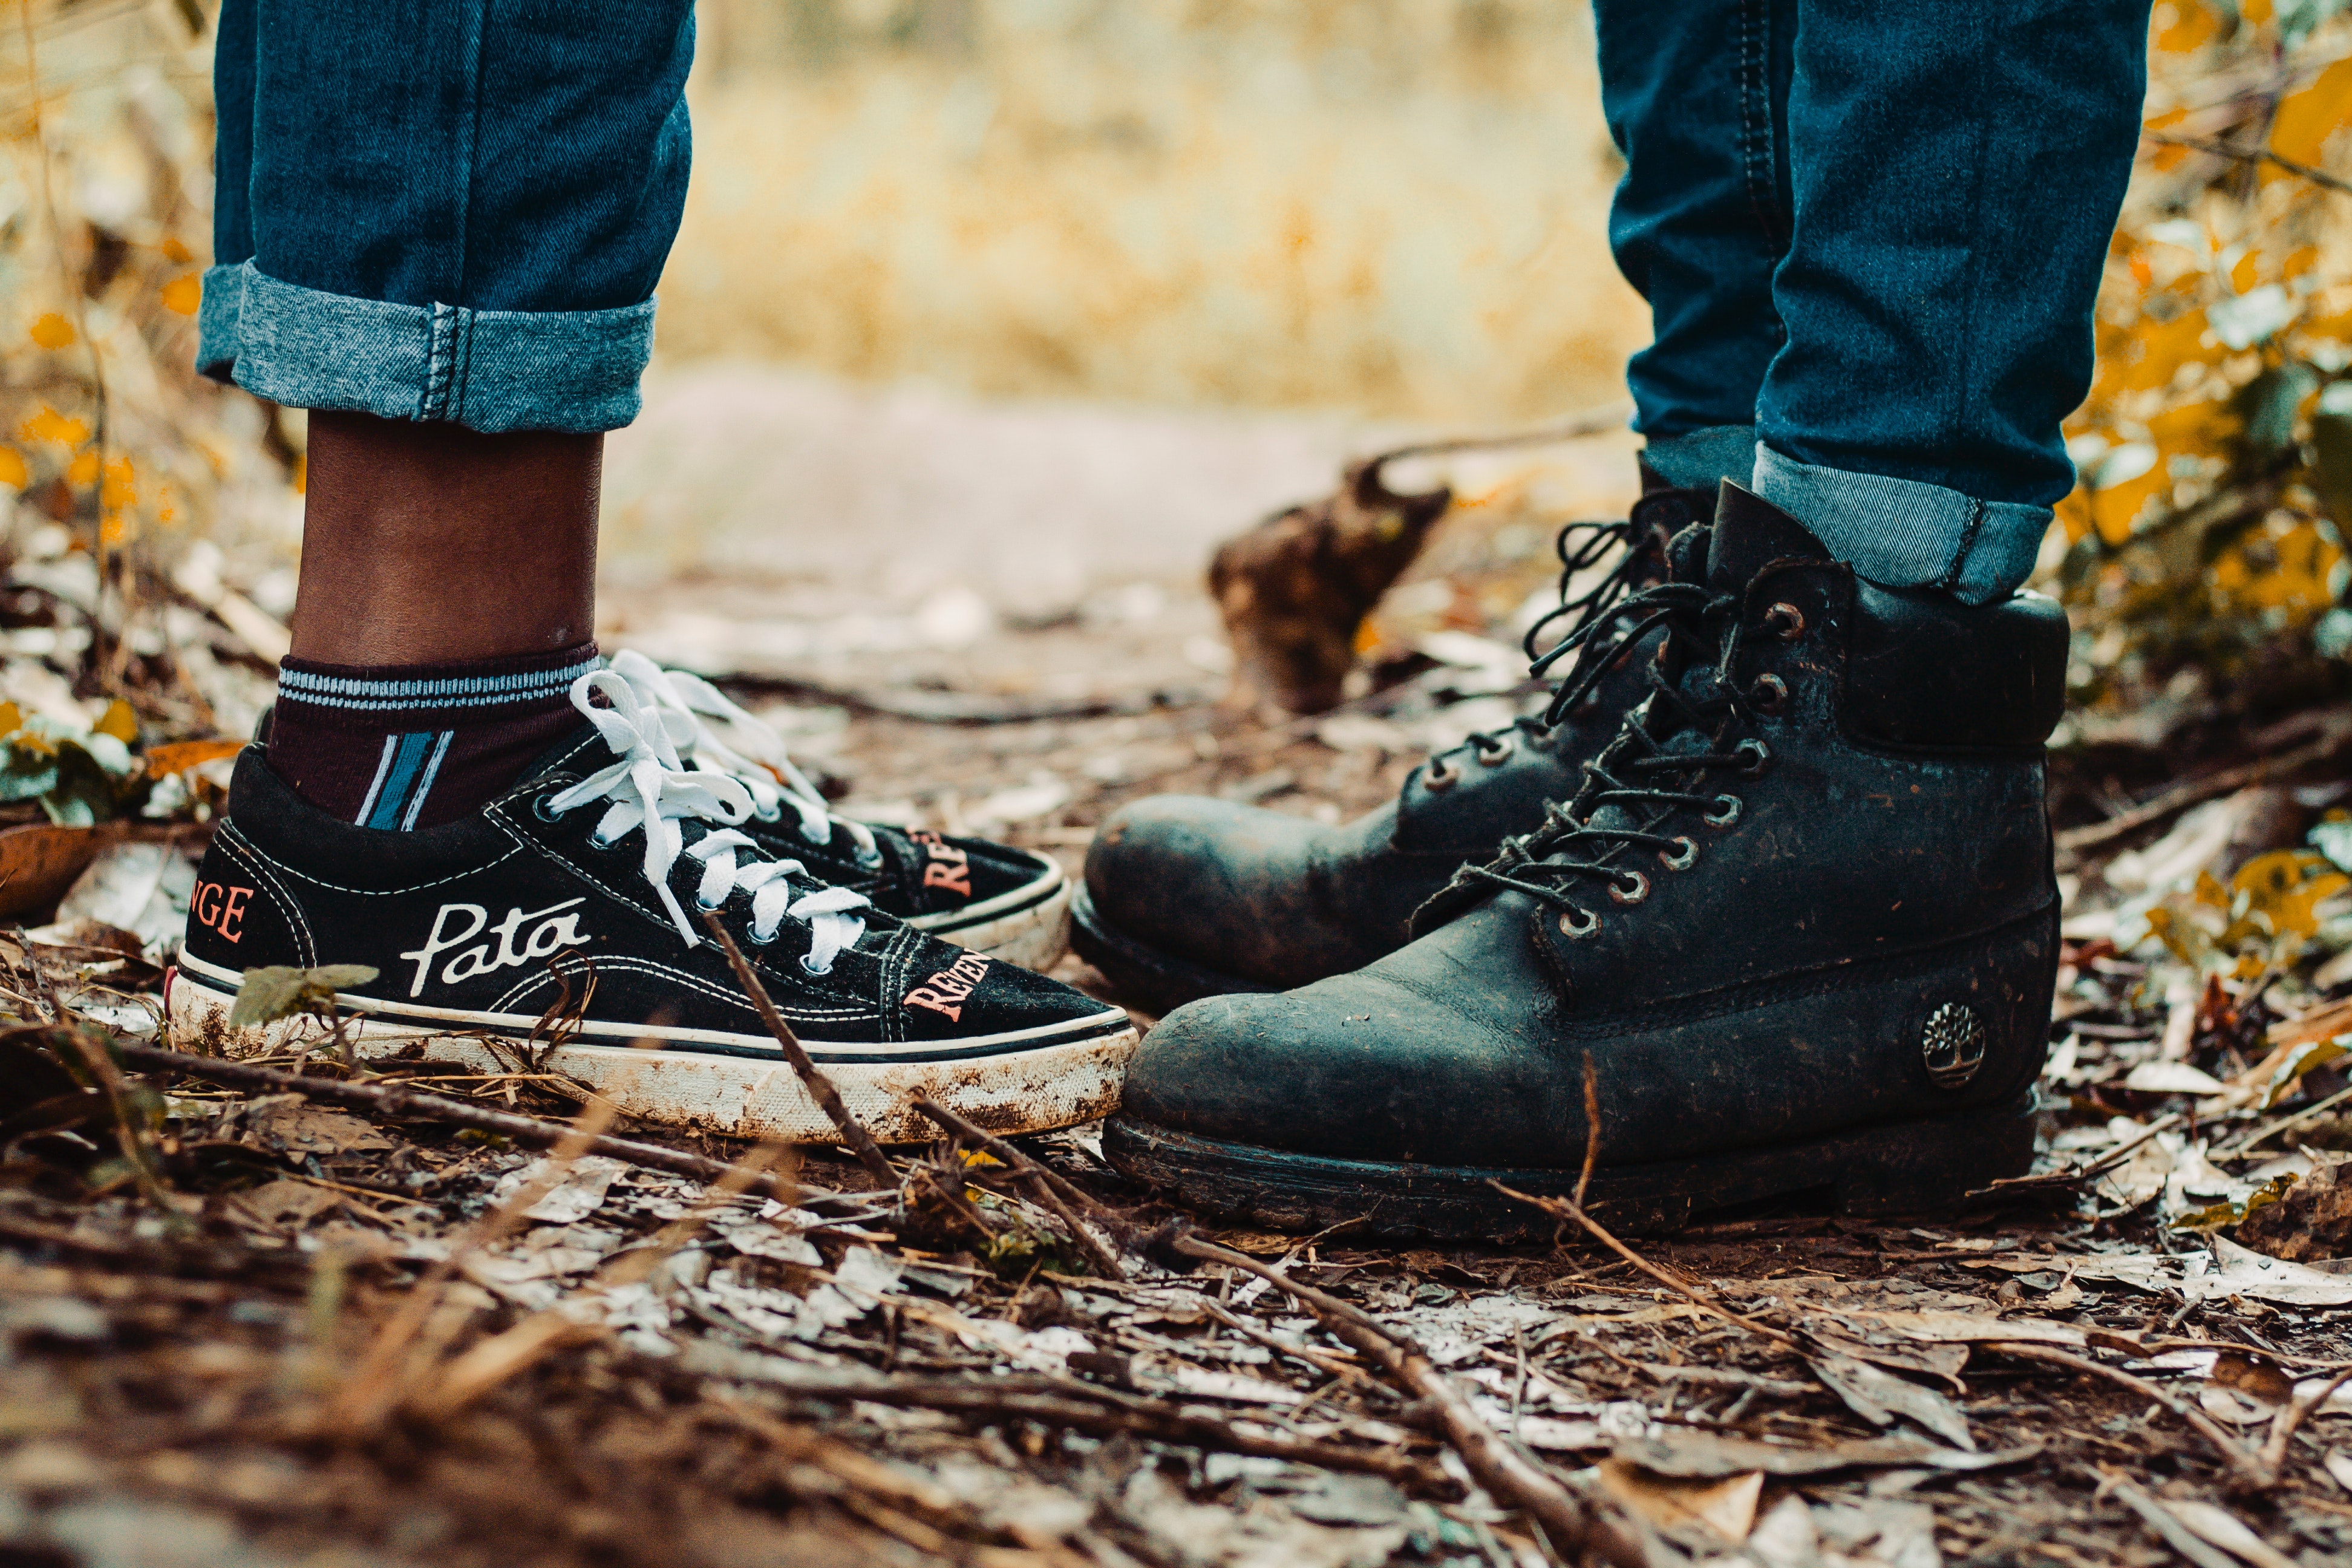
People in nature, footwear, shoe, green, jeans, tree, leaf, leg, soil, joint, human leg, boot, photography, hiking boot, stock photography, denim, plant, walking, street fashion, outdoor shoe